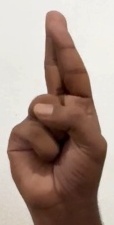
ASL sign: R